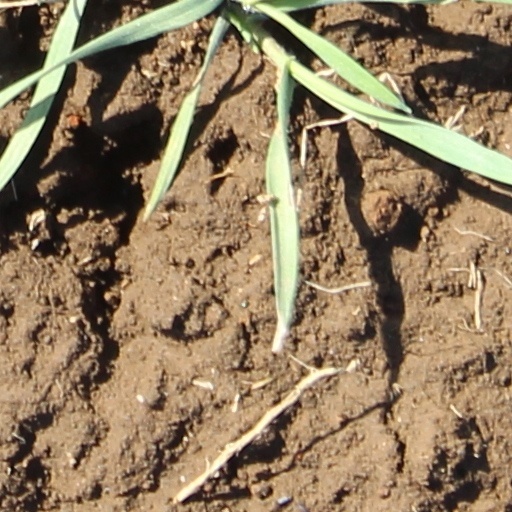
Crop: wheat